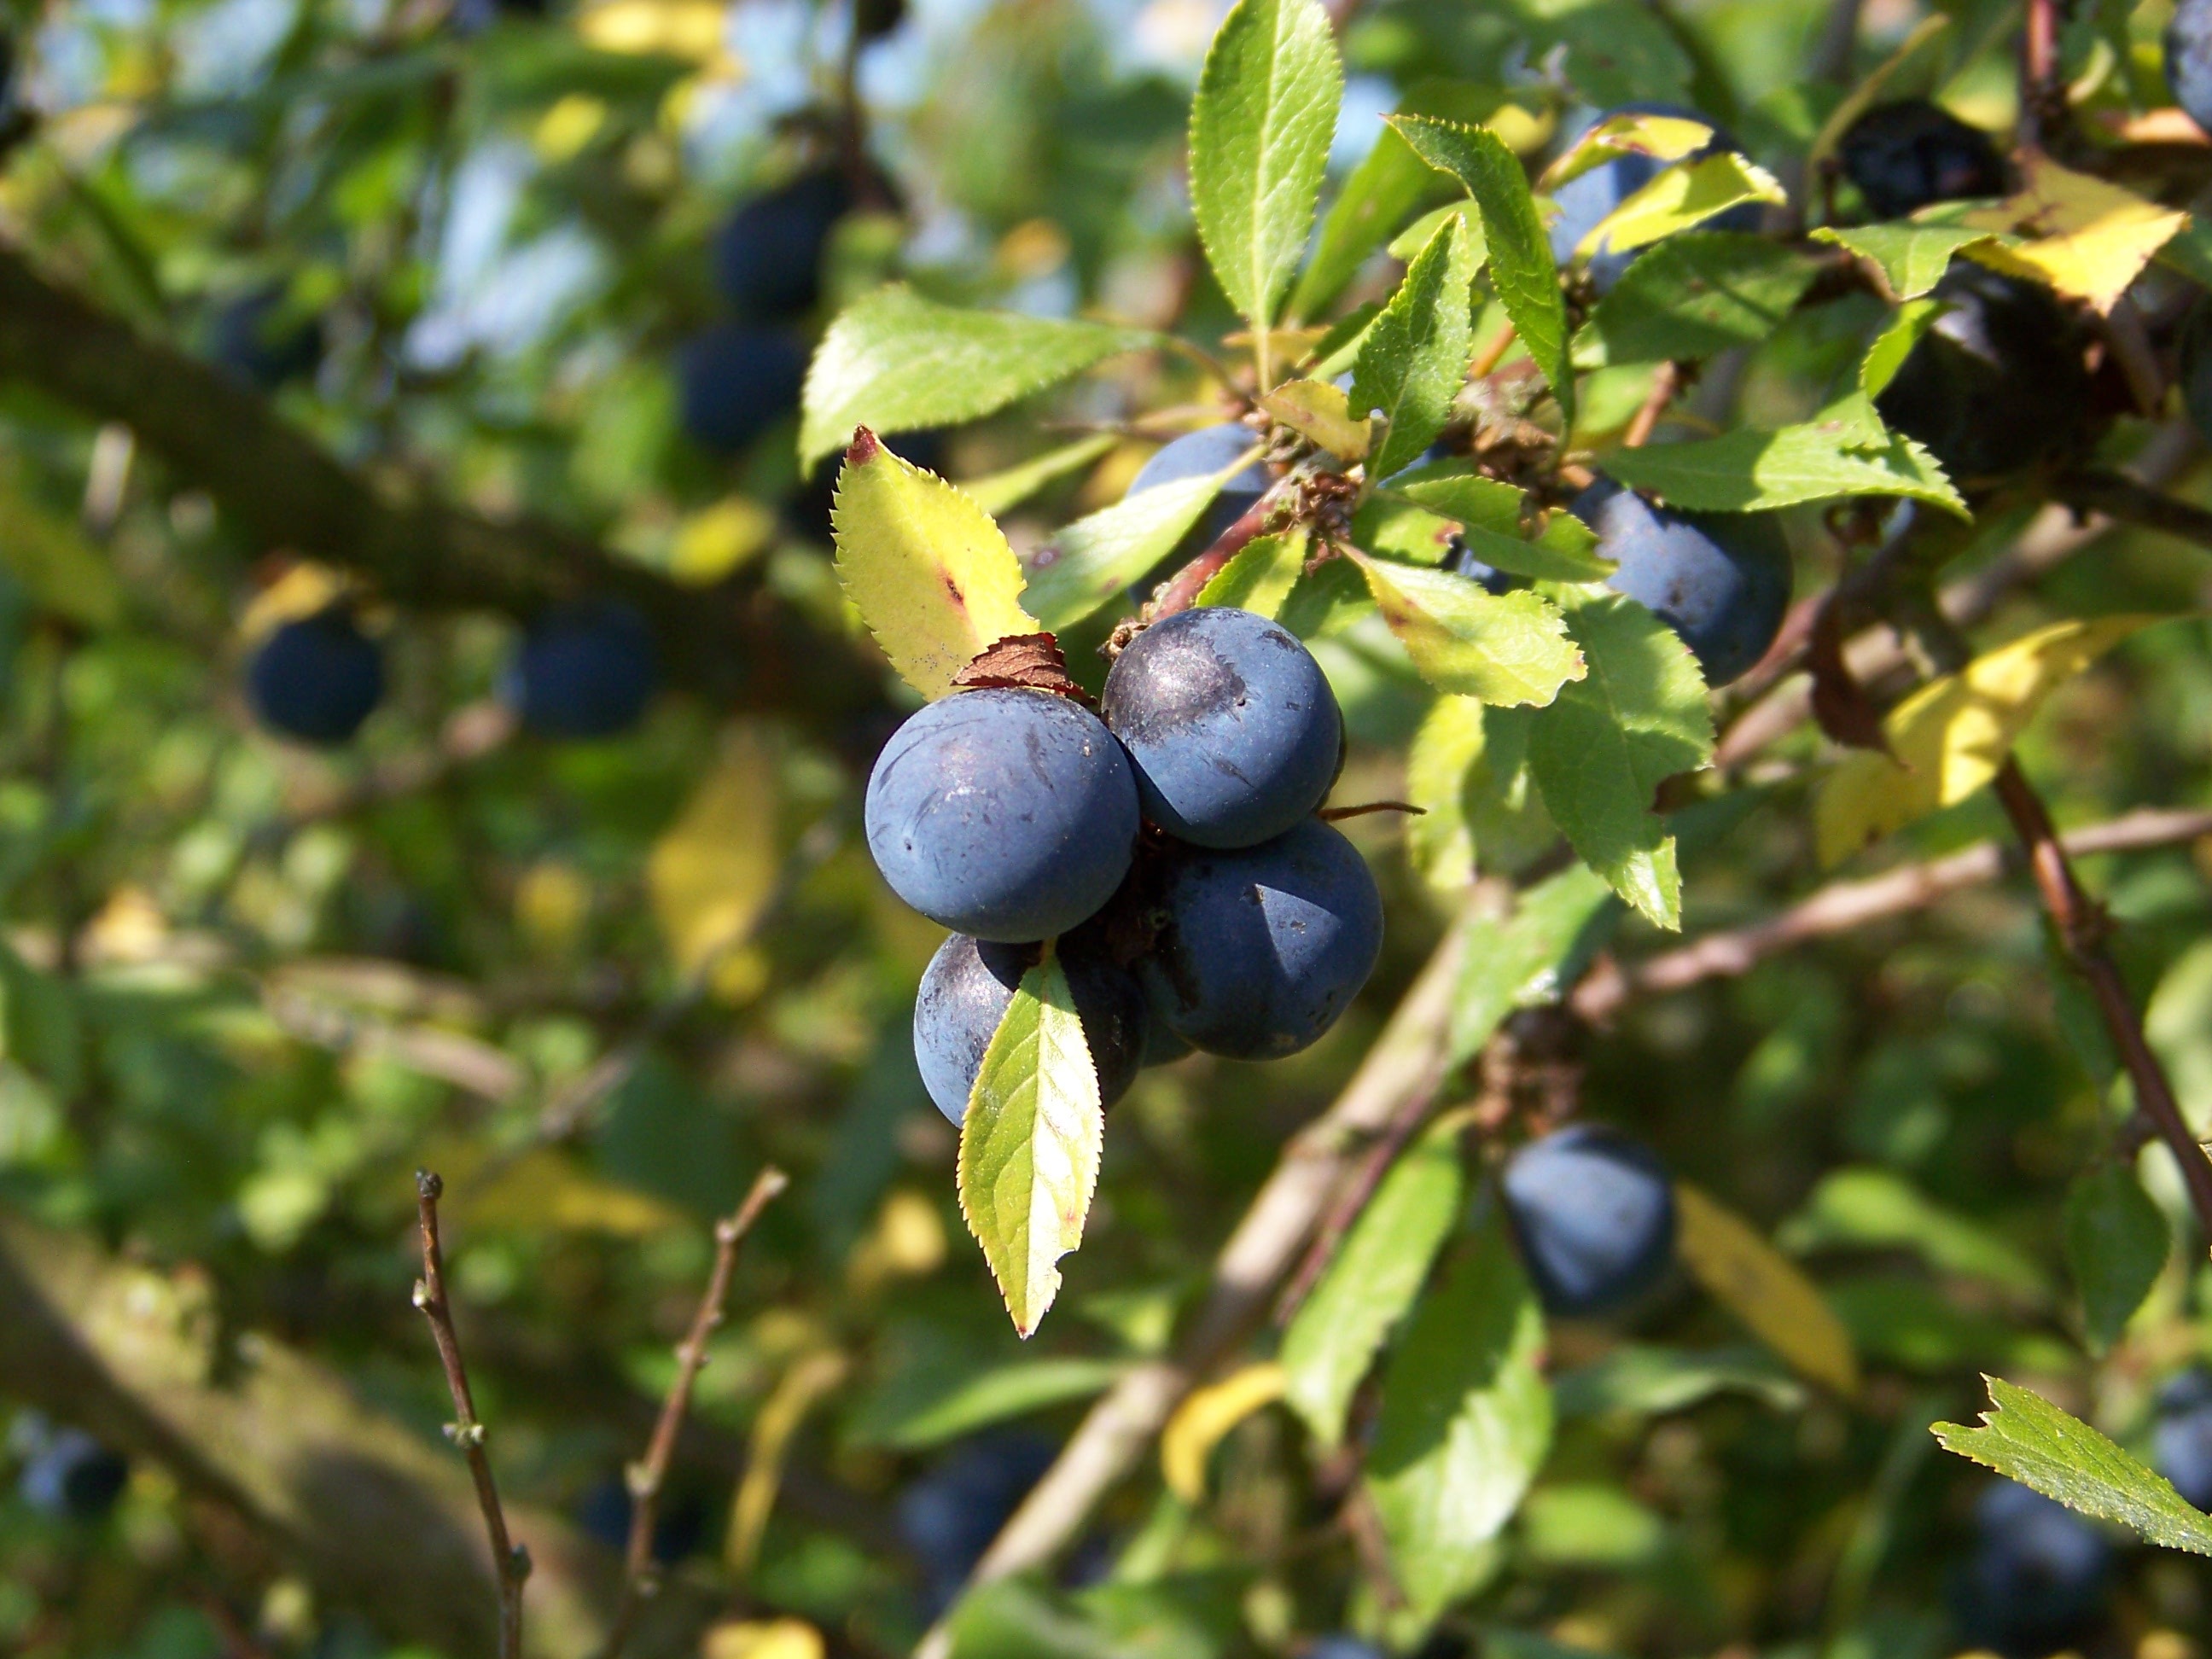
tree, branch, plant, fruit, berry, flower, bush, food, harvest, produce, evergreen, autumn, close, flora, berries, shrub, fruits, prunus spinosa, flowering plant, bilberry, huckleberry, damson, sloes, chokeberry, woody plant, land plant